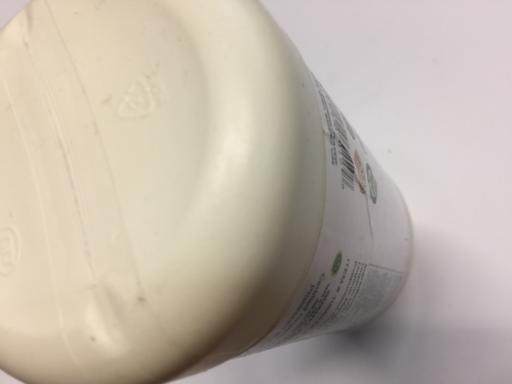
Label: plastic